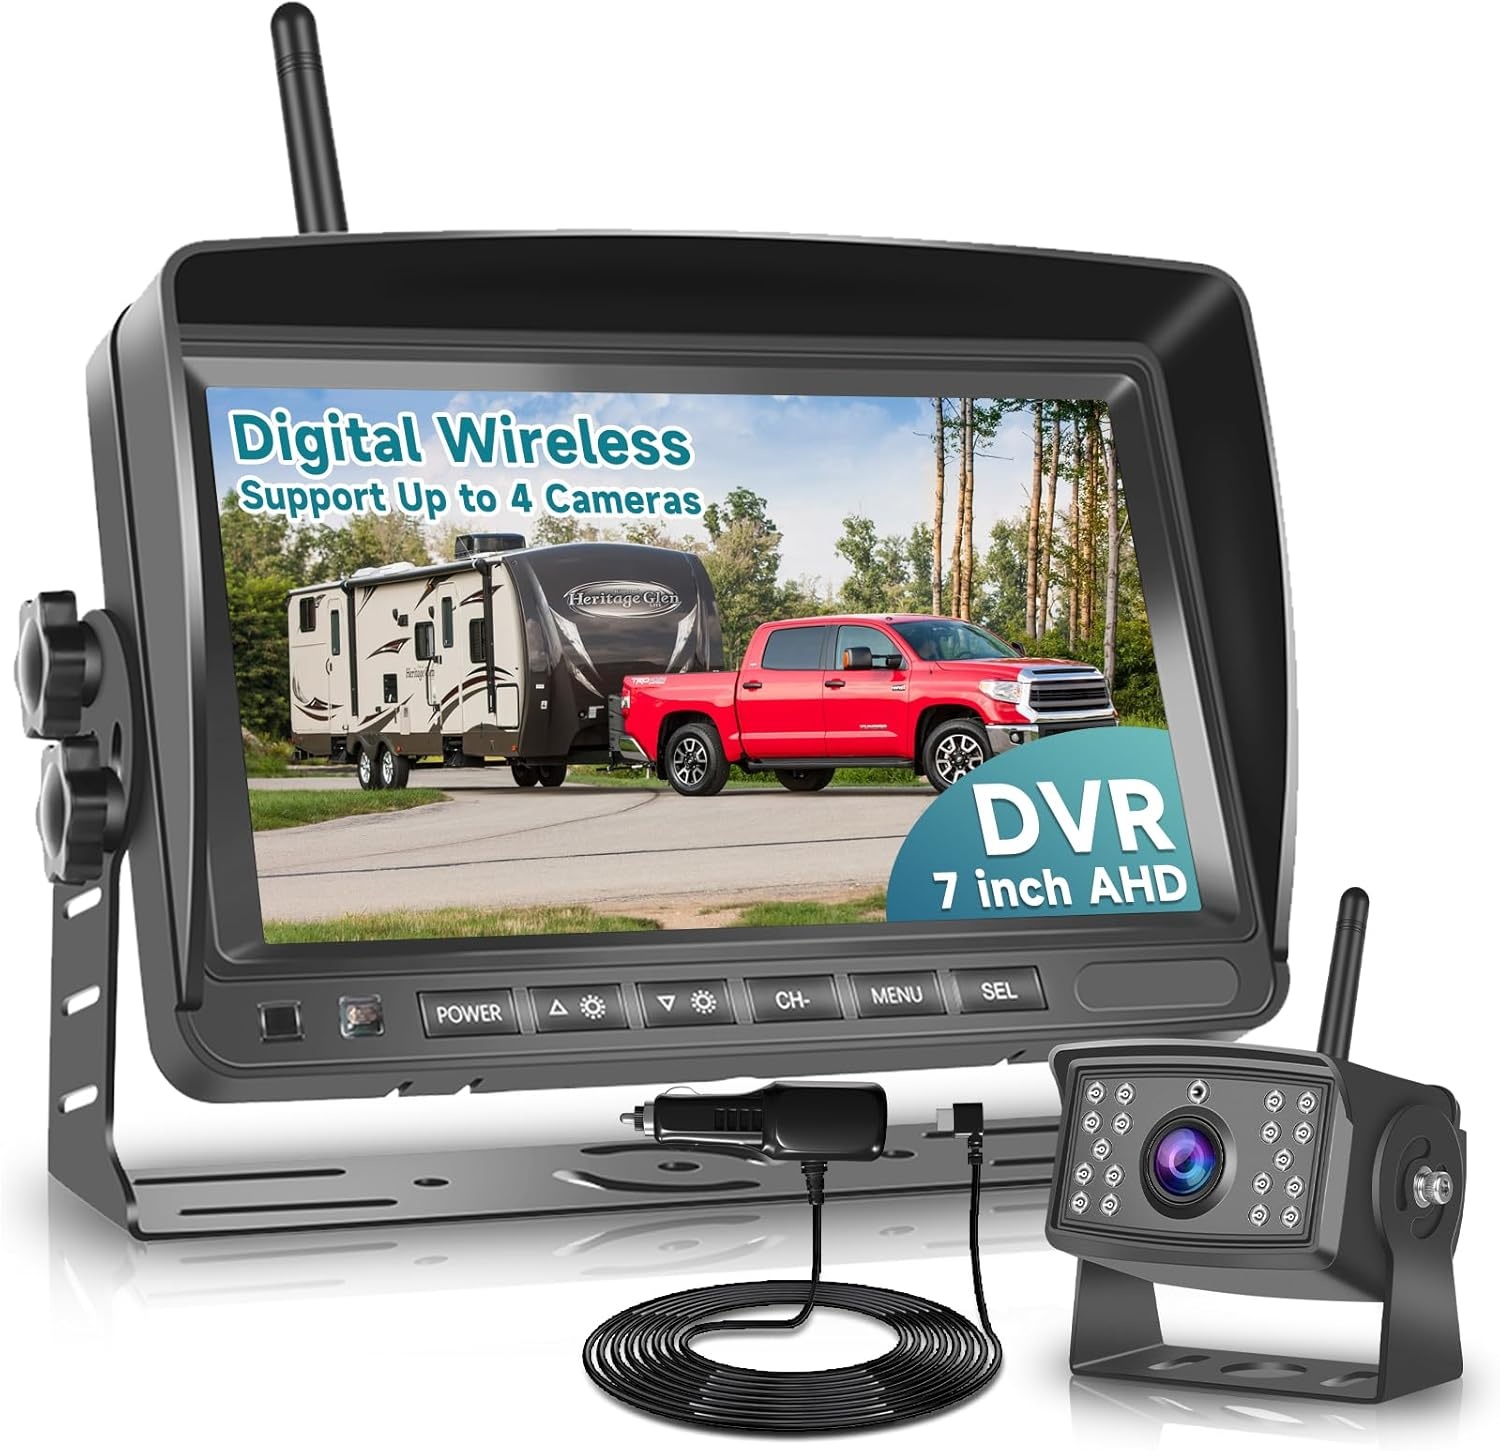
Wireless Backup Camera for RV, 7" IPS Monitor Kit AHD Rear View Camera Waterproof Night Vision DVR Recording, Wireless Reverse Camera 12V-36V for Truck/Trailer/RV/Camper/Excavator/Caravan
Overview Brand : Sellrich Screen Size : 7 Inches Product Dimensions : 7.48"L x 1.97"W x 6.3"H Compatible Devices : Cars, Rvs, Trailers, Trucks Display Technology : LCD Installation Type : Wireless Video Capture Resolution : 720p Optical Sensor Technology : CCD CMOS Lens Type : Wide Angle Connector Type : Wireless About this item 【Easy to Install】Wireless Rear camera kit with a 7-inch IPS monitor and one AHD backup camera.Two steps quickly installation: 1. Power the monitor by the included cigarette lighter or Fuse box, Ignition switch. 2. Connect the rear camera to continuous power source like Tail light/Running light/license plate light for monitoring, or connect to backup light for reversing only.Install in minutes, drive with confidence. 【Stable Digital Wireless Signal & Wide Compatibility】The 7-inch IPS display that comes with this wireless backup camera system provides a stable signal and eliminates any delay in the picture. The signal can reach 328ft/100m in open area and working on vehicle range under 66ft/20m. 12V-36V Compatible for most vehicles—RV, bus, truck, 5th wheel, and more other big cars. 【AHD Image & 18 IR Night Vision & IP68K Waterproof】The AHD rv backup camera is equipped with the latest 6-glass lens to provide you with a wider viewing angle. AHD full-color camera shows more image details and allows you to see your surroundings clearly even at night when there is no light, which greatly improves driving safety. IP68 waterproof rating for stable operation even in bad weather. 【Upgrade Wireless Back up Camera Kit】The digital wireless display is equipped with larger and more functional physical buttons, making your operation easier. Support reverse line on or off. Reverse camera kit support image flip setting,camera supports Normal/ Mirror image switching, the 7 inch monitor image can be set: UP, DOWN, LEFT and RIGHT flipping. 【DVR Recording & 4 Channel Split Screen】The built-in DVR recording captures every moment (requires SD card insertion - not included), giving you peace of mind and evidence in case of incidents.7-inch HD display support up to 4 cameras.View split screens or switch between angles to monitor every side of your vehicle,avoid visual blind spots.(package just include one camera)
Brand: Sellrich
Category: Vehicles & Parts > Vehicle Parts & Accessories > Motor Vehicle Electronics > Motor Vehicle Parking Cameras > Backup Cameras